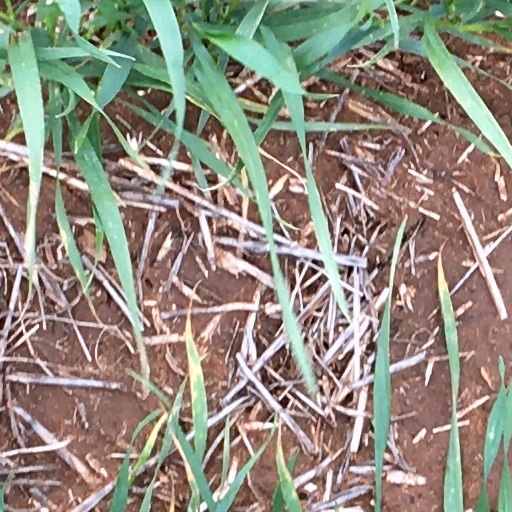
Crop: wheat